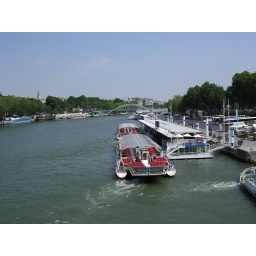
A river boat on the River Seine in Paris